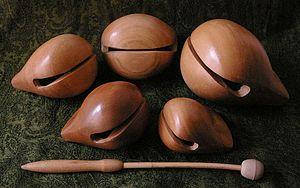
Les blocs chinois forment un double groupe d’instruments de percussion, généralement désignés sous leurs noms en anglais : temple blocks et chinese blocks. Ces derniers instruments sont d’une sonorité plus claire ou plus aiguë que les temple blocks.